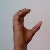
The image shows a hand gesture representing the letter 'C' in Indian Sign Language.